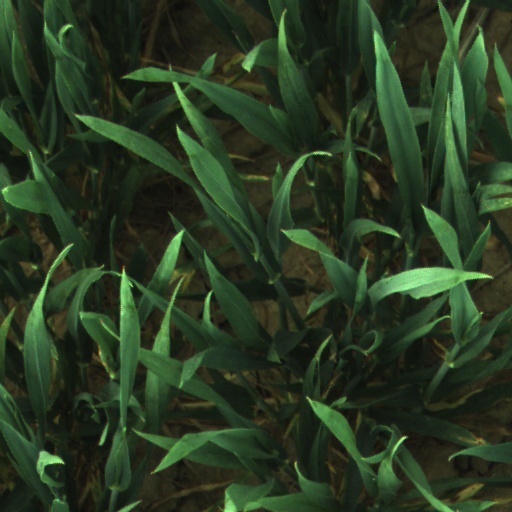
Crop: wheat